Magnat (film)

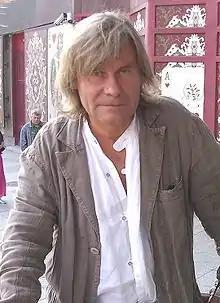
Filip Bajon.

Principal photography began a year earlier, with a planned schedule of approximately 2 weeks. The filming took place in the Upper and Lower Silesian Voivodeships in south-western Poland. The interior shots of the von Teuss family residence were filmed inside the actual Pszczyna Castle, the seat of the Princes of Pless, while exterior shots and the scenes were filmed around the town of Pszczyna, Książ and Bielsko-Biała. The scenes set in Nazi Germany were shot in Poznań and inside the Imperial Castle. Filip Bajon, the producer and director of the film, often complained about the exterior of the Castle, which was in a bad state. The facade of the complex needed immediate re-painting, but the city council refused to loan any money for restoration, believing that it was too costly and that the movie would earn no profit. Eventually Bajon decided that the charred facade from the fumes of the surrounding industrial district would ideally suit the context and plot of the overall film, focused on the dark secrets of a maniac and his deteriorating relationship with the princely family. Bajon also thought of making the movie completely in black and white to minimize the visible effect of air pollution when shots were made in colour, but later re-considered.